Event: Nepal Earthquake
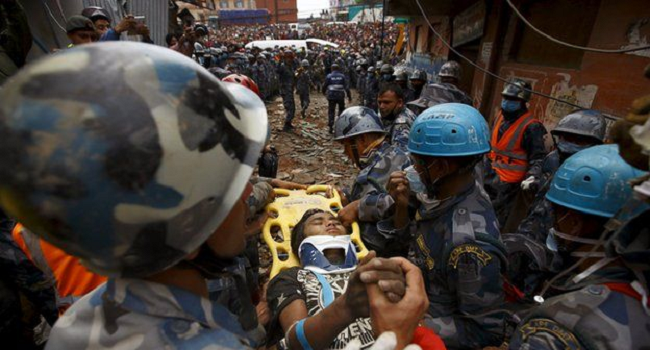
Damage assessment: no_damage